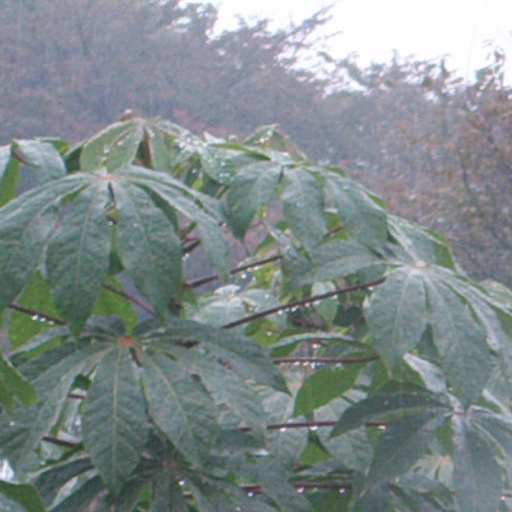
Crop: cassava